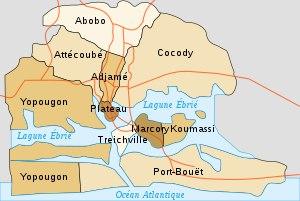
Adjamé est un quartier d'Abidjan nord, en Côte d'Ivoire. Adjamé, dont le nom signifie « la rencontre » ou « le centre » en tchaman, est situé au nord du quartier du Plateau. Cette commune a été créée le 09 octobre 1980. Adjamé est la commune abritant la plus ancienne souche abidjanaise, devant Treichville. Elle abrite la plus importante gare routière du pays à partir de laquelle les lignes de bus irriguent l'ensemble de la Côte d'Ivoire ainsi que la sous-région.
Abidjan est la plus grande ville de la Côte d'Ivoire. Ancienne capitale administrative et politique du pays jusqu'en 1983, date de son transfert à Yamoussoukro, elle est également la ville la plus peuplée de l'Afrique de l'Ouest francophone, et la deuxième plus grande ville et troisième plus grande agglomération au sein de la francophonie. Capitale économique ivoirienne, elle compte selon les autorités du pays, en 2014, 4 707 000 habitants soit 21 % de la population du pays, tandis qu'elle représenterait 60 % du produit intérieur brut du pays. Seule Lagos, l'ancienne capitale du Nigeria la dépasse en nombre d'habitants dans cette région. Considérée comme le carrefour culturel ouest-africain, Abidjan connaît une forte croissance caractérisée par une forte industrialisation et une urbanisation galopante. Malgré la perte de son statut officiel de capitale de la Côte d'Ivoire, elle reste de facto le siège de la plupart des institutions administratives et politiques nationales du pays, et continue de jouer le premier rôle dans la vie politique ivoirienne.
Marcory est une commune de la ville d'Abidjan, en Côte d'Ivoire. Elle est située au sud de la ville, entre la commune de Treichville et celle de Koumassi, sur l’île de Petit Bassam. On y trouve un des plus célèbres maquis de la ville, le Marcory Gasoil qui fait partie des Mille Maquis et aussi le Stade Robert Champroux. La commune est Marcory est reliée à celle de Cocody par un pont à péage autoroutier Henri Konan Bédié inauguré le 16 décembre 2014.
Situé dans Abidjan nord et sur une butte dominant la baie du Banco, Attécoubé ou encore Abidjan Te en langue tchamans, est longtemps demeuré un simple village peu touché par l'urbanisation qui se développait dans les localités voisines. Au début de l'ère coloniale, Attécoubé a été le premier témoin du négoce d'exportation de bois.
Treichville est une commune d'Abidjan, en Côte d'Ivoire. Elle est située sur l’île de Petit Bassam, avec Marcory et Koumassi. Elle est réputée pour être l'un des quartiers les plus animés de la ville, surtout la nuit, notamment autour du carrefour France-Amérique. Les rues ne portent pas de nom mais elles sont numérotées de 1 à 25. Dans ce quartier se trouve la gare de la RAN, aujourd'hui Sitarail.
La crise ivoirienne de 2010-2011 est une crise politique en Côte d'Ivoire qui débute après le second tour de l'élection présidentielle ivoirienne de 2010, le premier scrutin depuis 10 ans, dont le résultat amène à un différend électoral, à la suite de fraudes présumées.
Abobo est un ancien village de la sous-préfecture de Bingerville. est l'une des treize communes du district d'Abidjan, Côte d'Ivoire. Elle est située à Abidjan nord.
Cocody est une commune du département d'Abidjan située dans Abidjan nord. Commune résidentielle, cet espace est connu pour la richesse de ses habitants et l'architecture de ses maisons dont de nombreuses sont construites dans un style dit « colonial ». Les classes les plus aisées de la société ivoirienne, autant que la plupart des expatriés et des diplomates en ont fait leur résidence de choix.